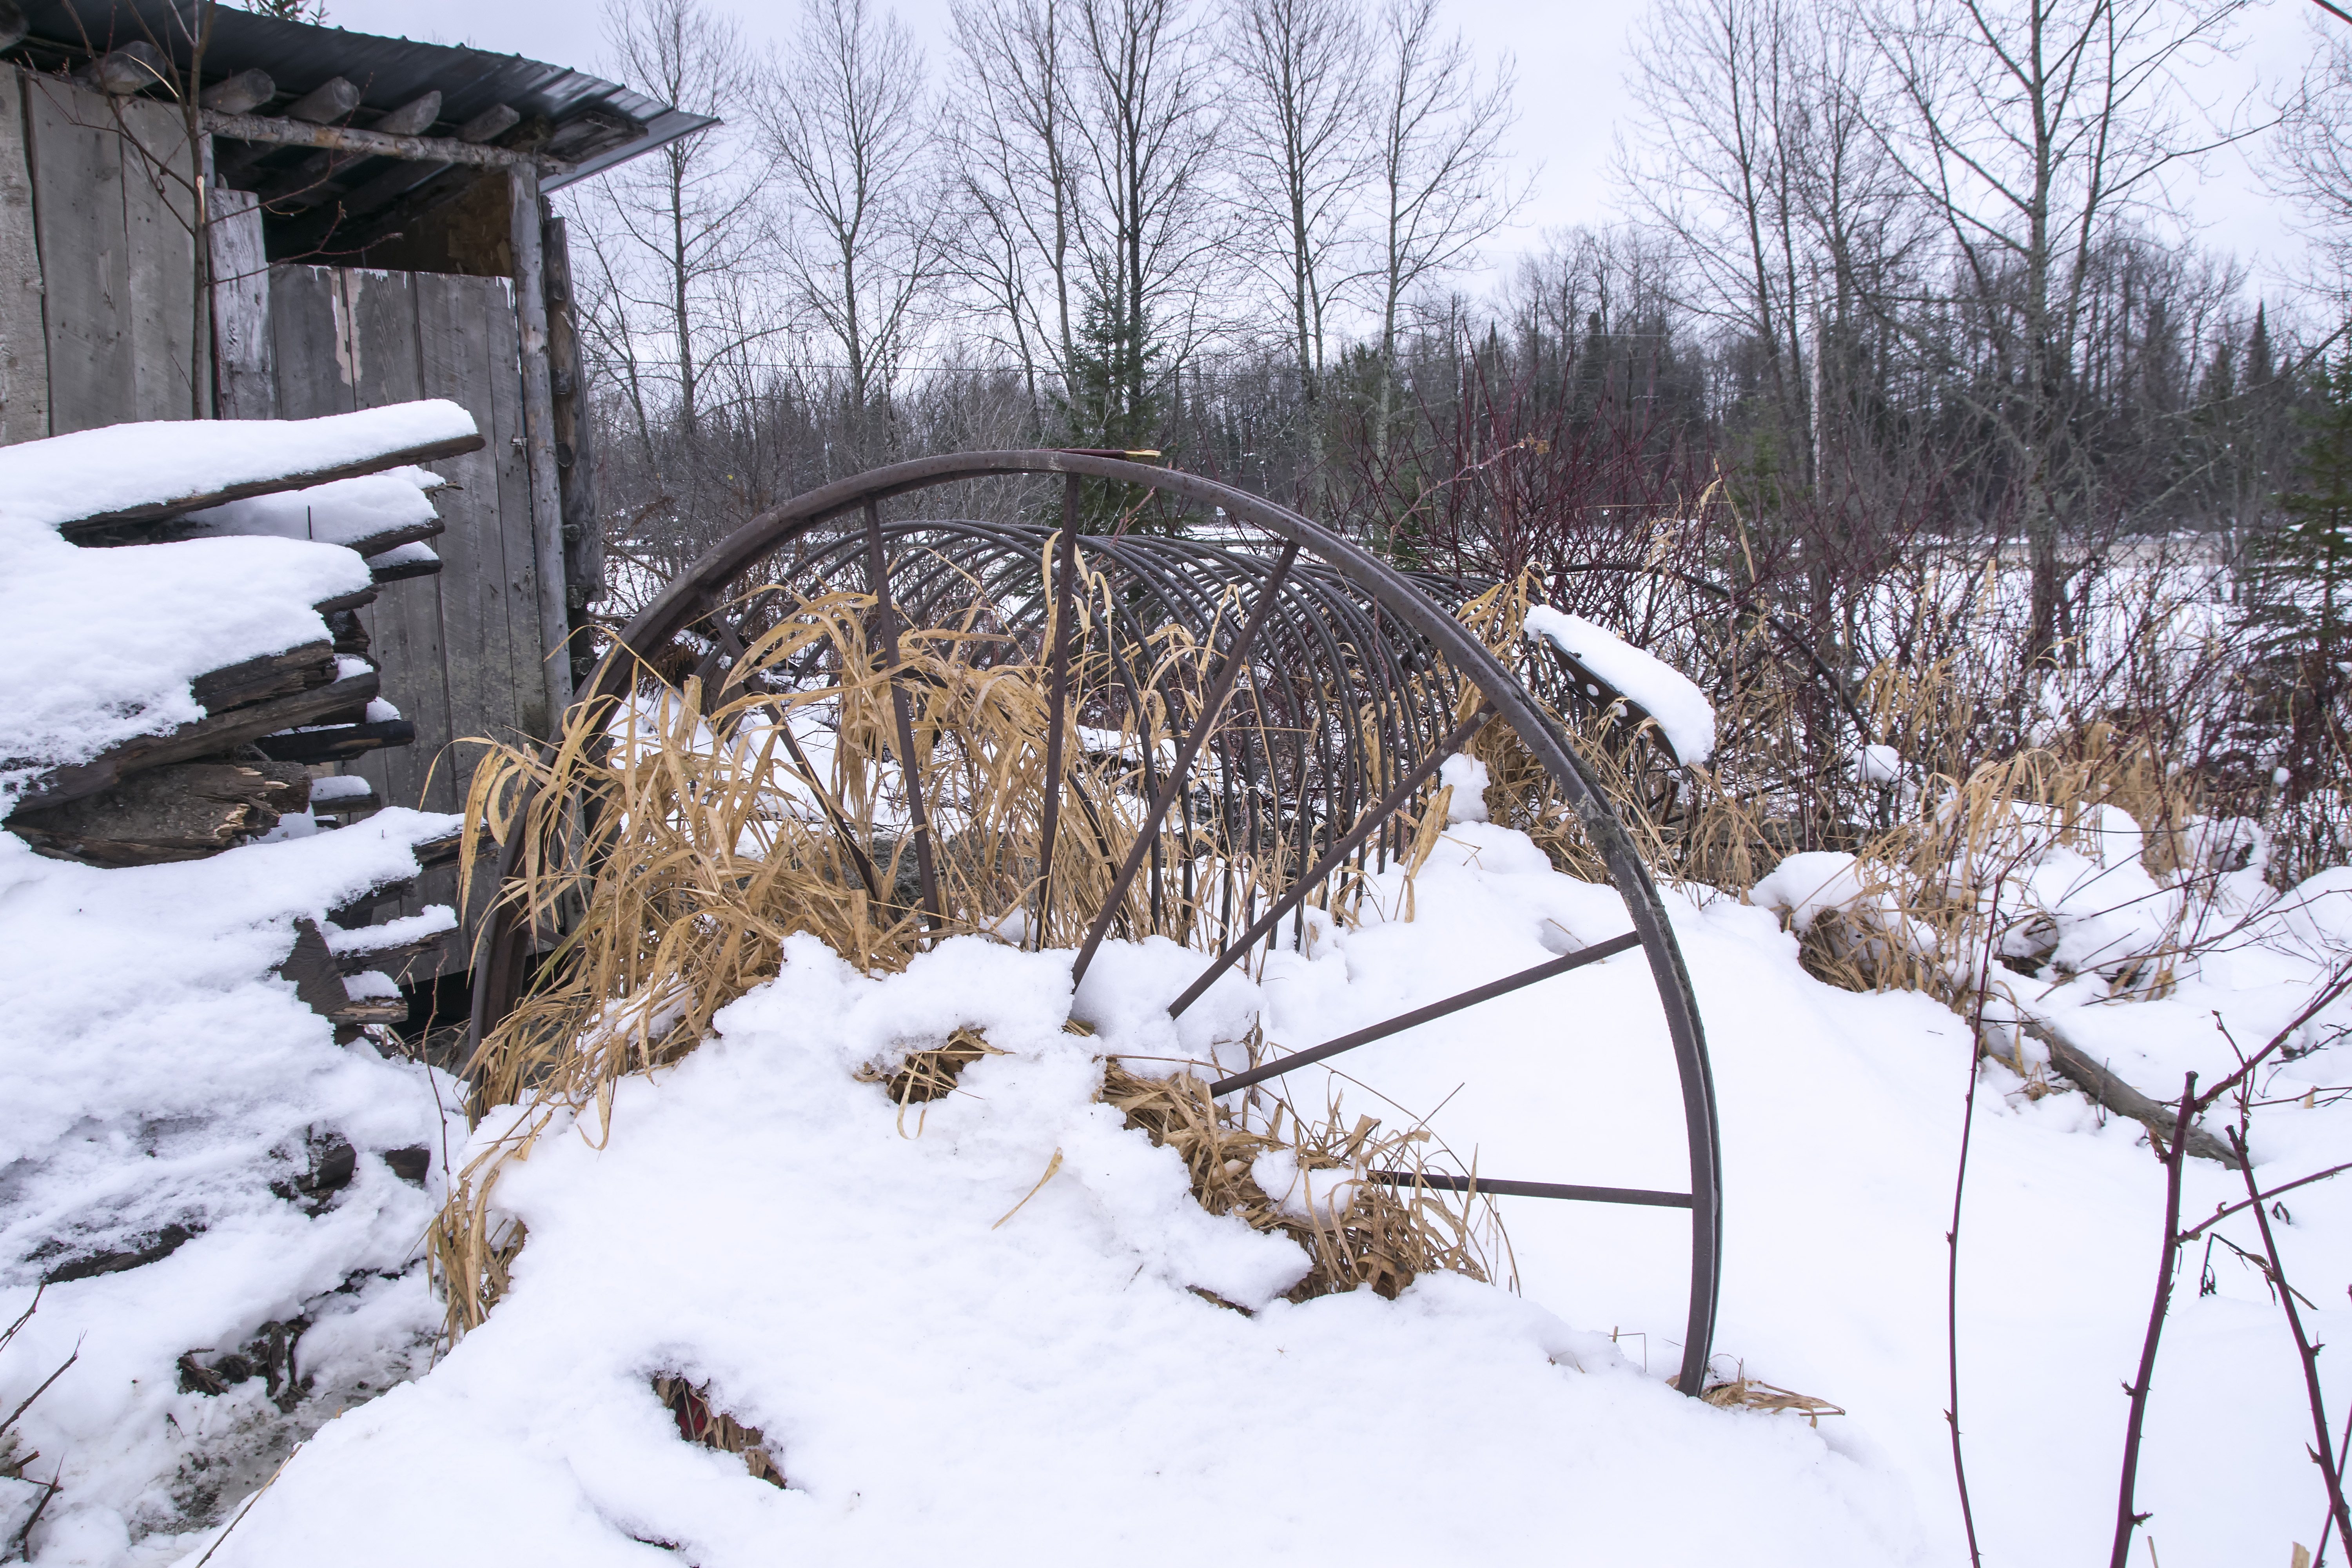
tree, nature, branch, snow, winter, ice, weather, season, canada, quebec, sherbrooke, freezing, geological phenomenon